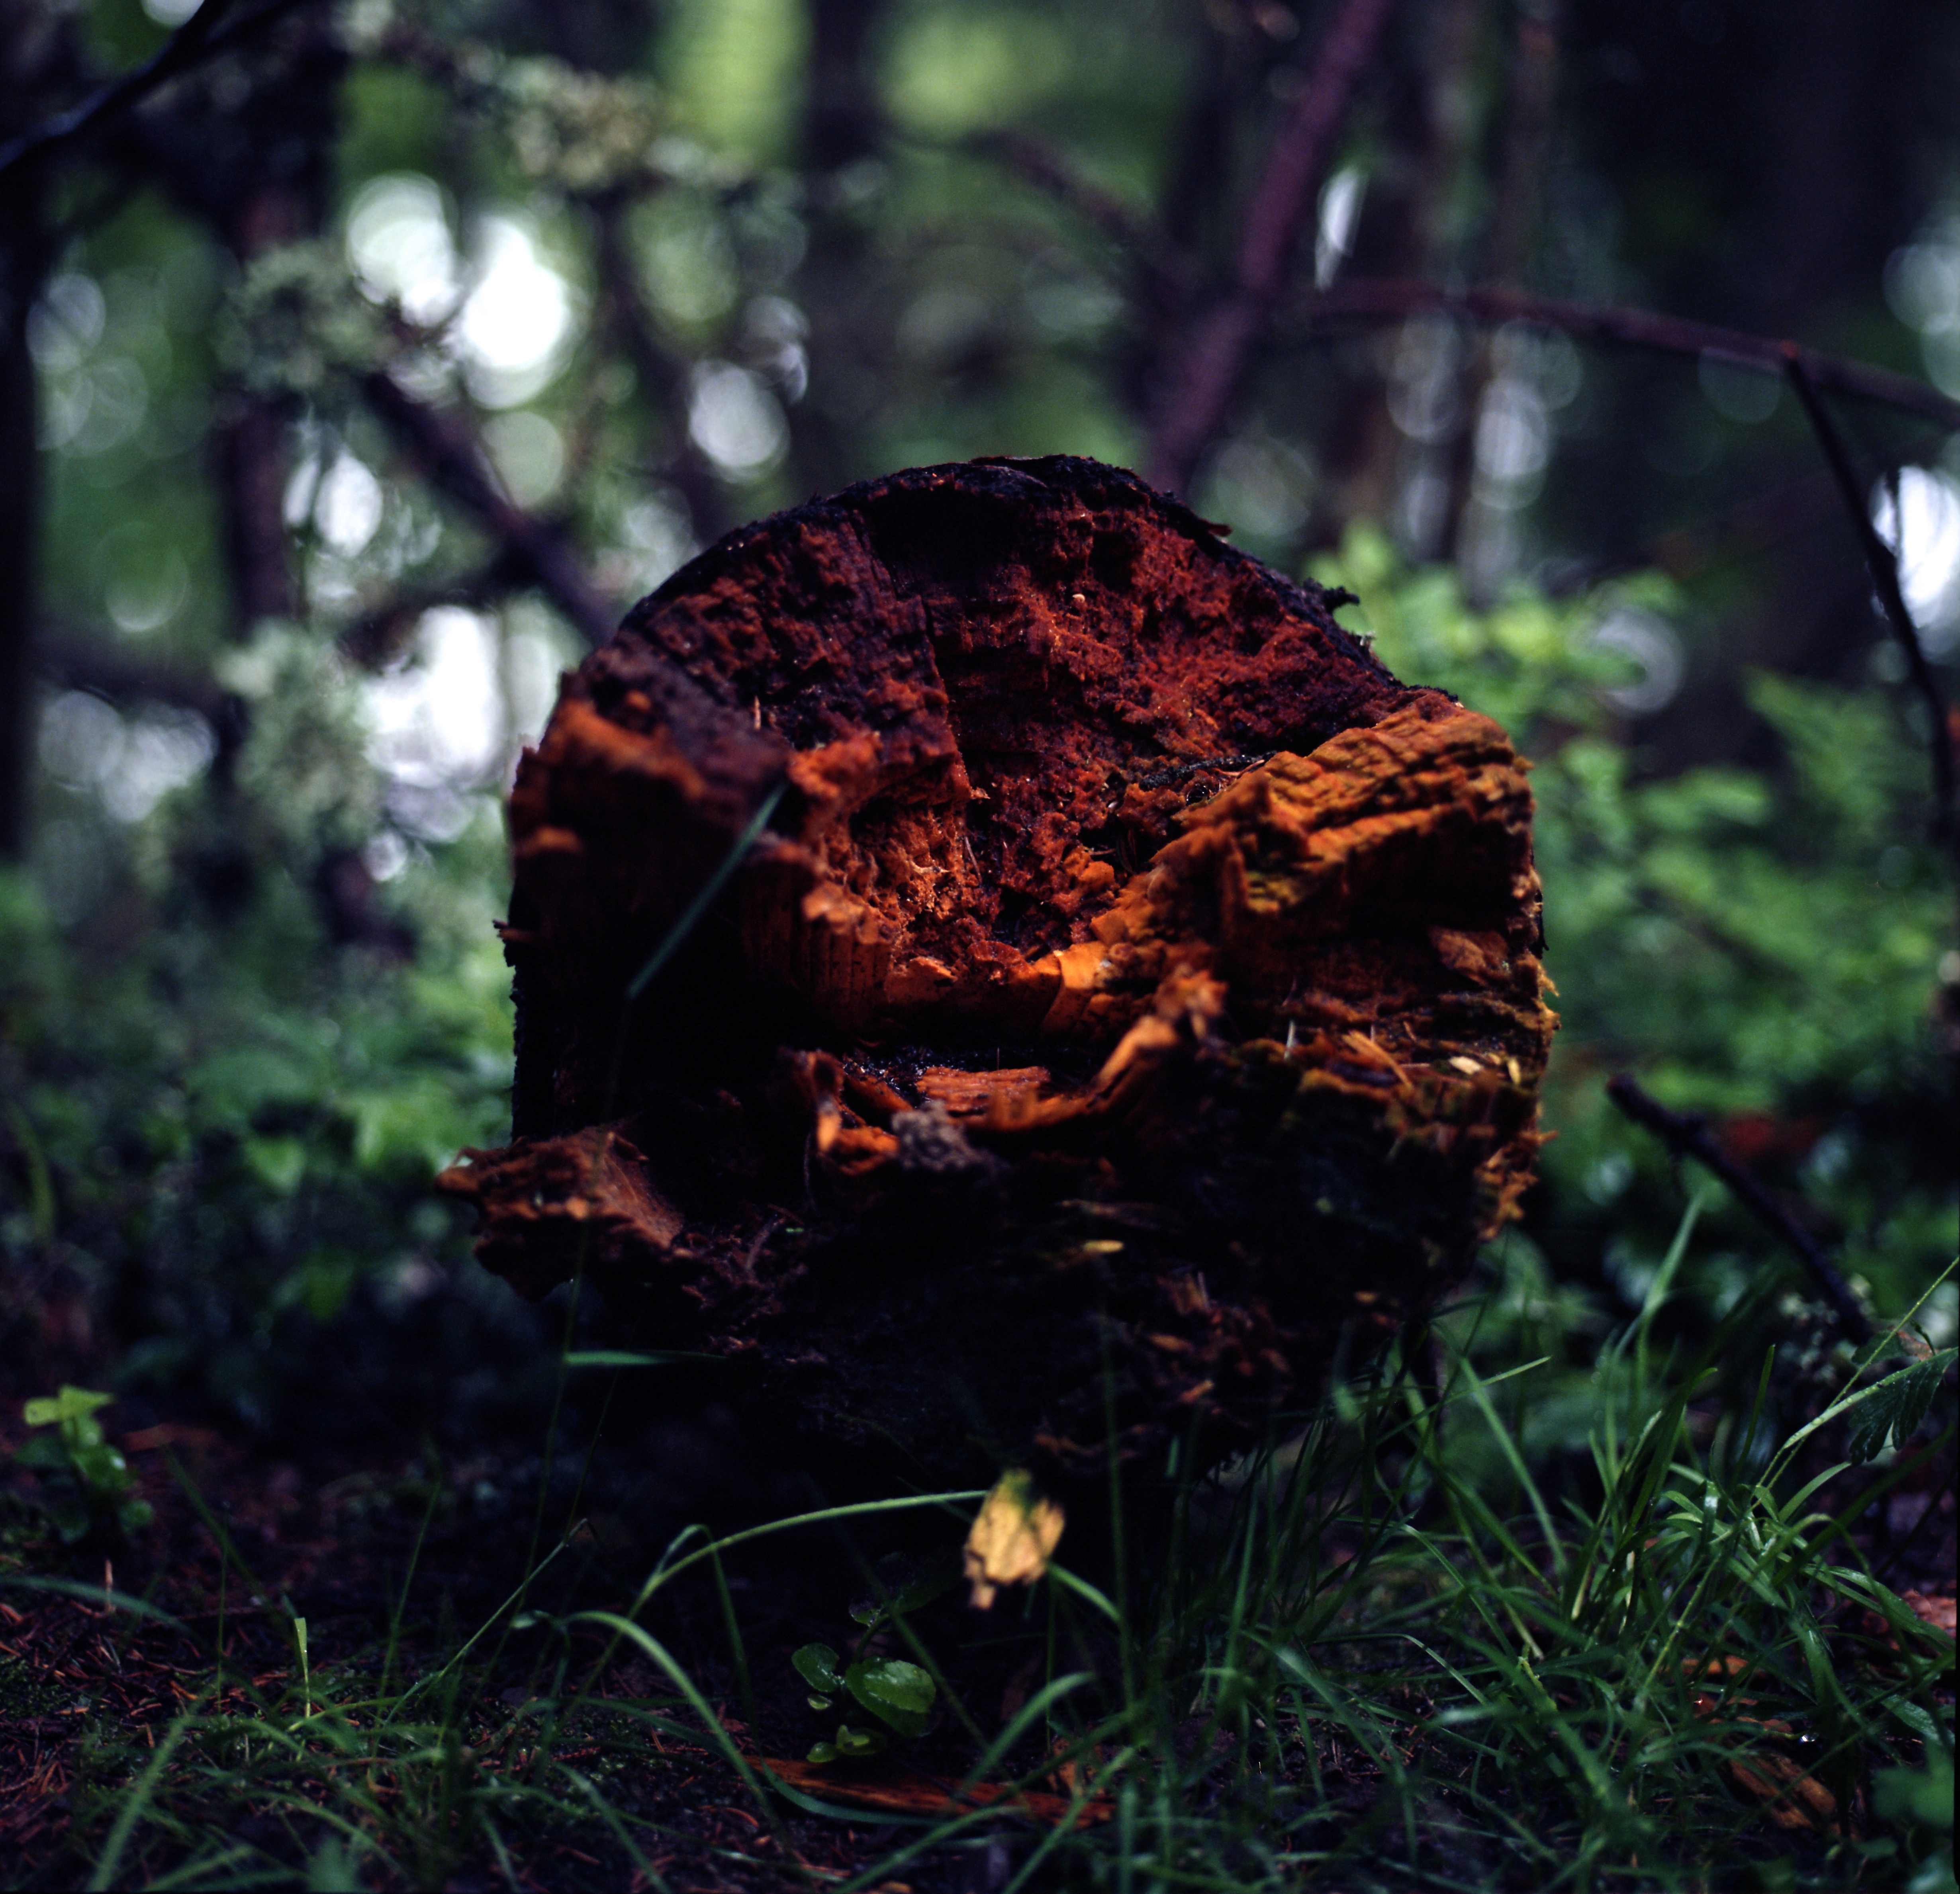
tree, nature, forest, grass, branch, plant, leaf, flower, autumn, soil, woodland, natural environment